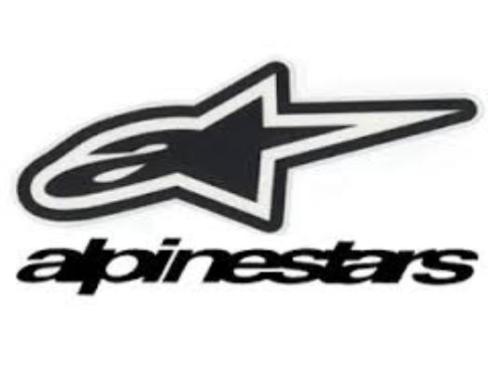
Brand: alpinestars-2
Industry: Clothes